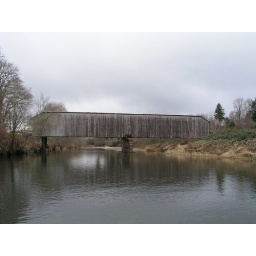
A century old and last standing covered bridge in Washington